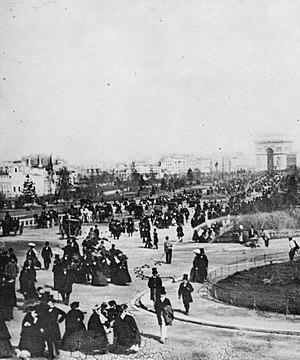
L’avenue Foch est une avenue du 16ᵉ arrondissement de Paris.